Exploration of Mars

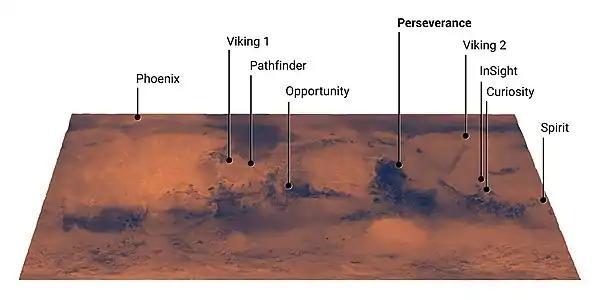

NASA's "Mars Odyssey" orbiter entered Mars orbit in 2001. "Odyssey" Gamma Ray Spectrometer detected significant amounts of hydrogen in the upper metre or so of regolith on Mars. This hydrogen is thought to be contained in large deposits of water ice.